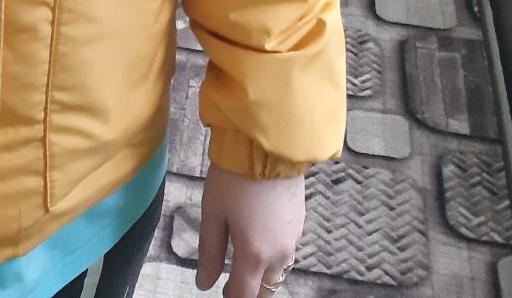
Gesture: no_gesture